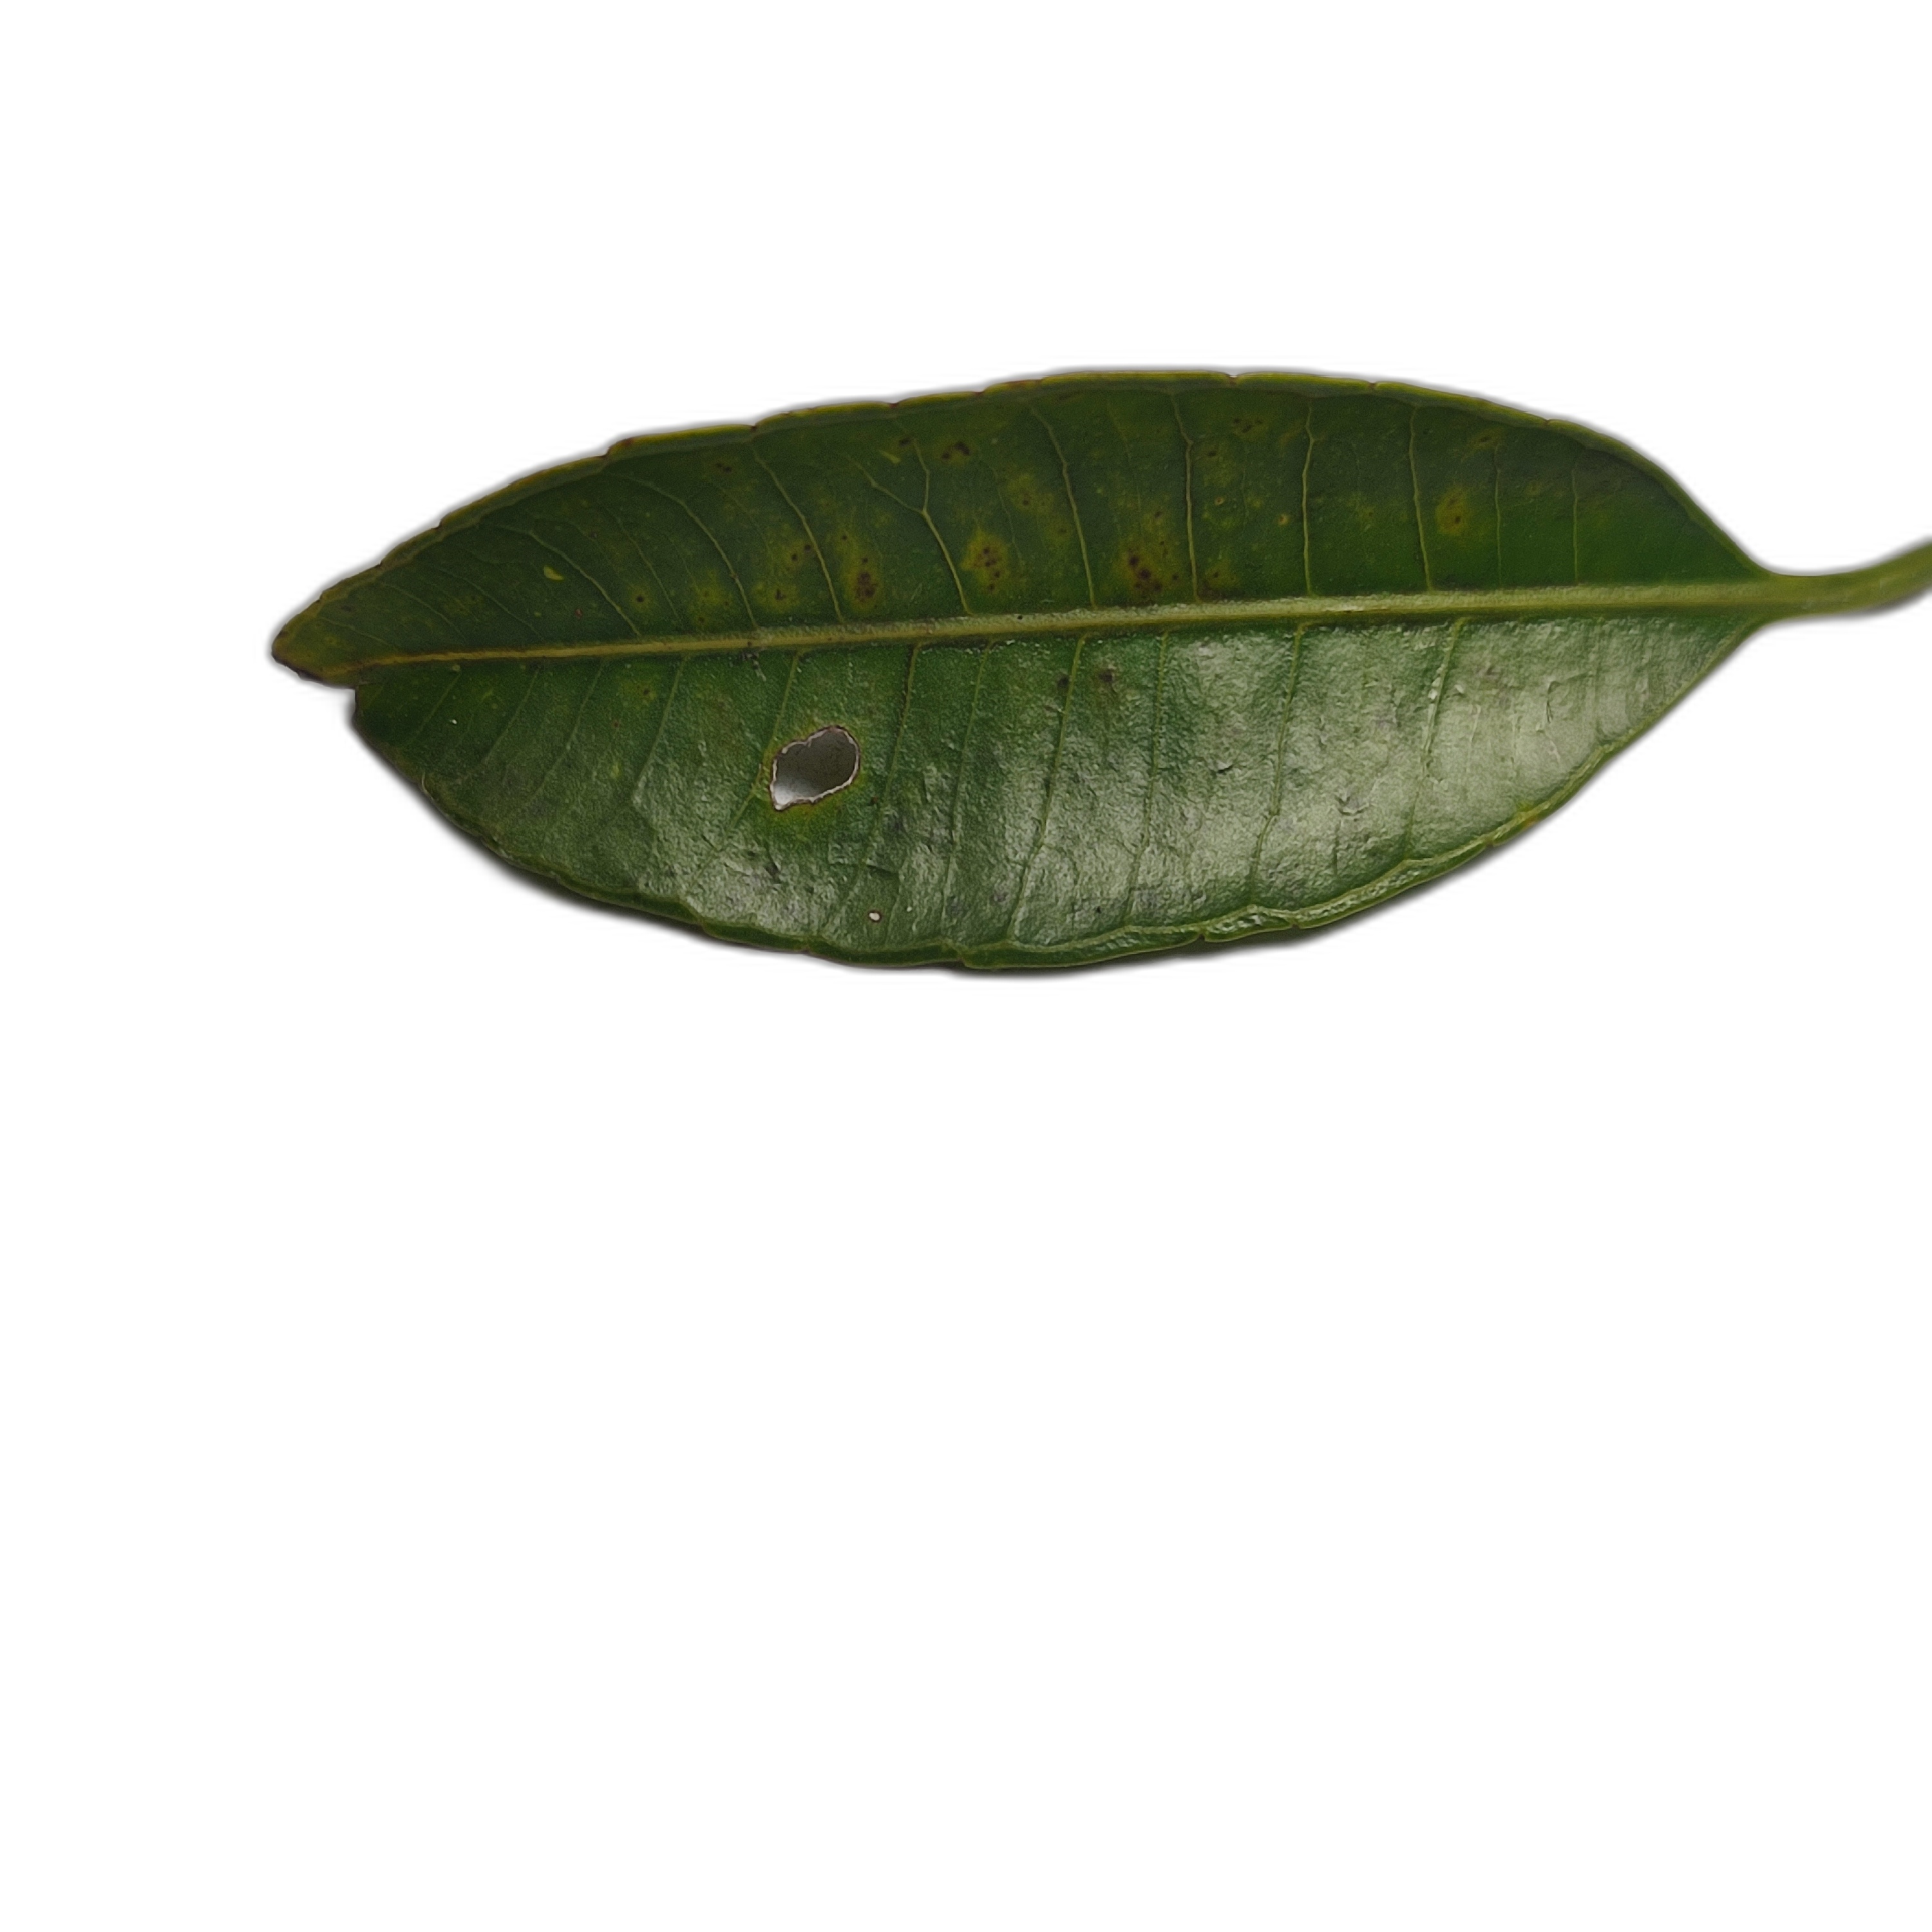
Label: healthy